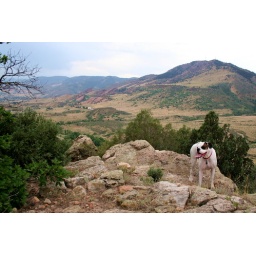
Lucy and the red rocks in the distance.